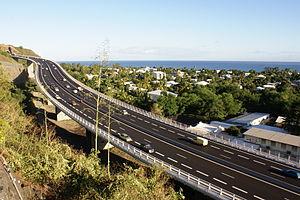
Le viaduc du Bernica ou viaduc de Saint-Paul à l'entrée nord de la route des tamarins
CHRYSO est une entreprise de chimie française spécialisée dans les adjuvants pour matériaux de construction. Elle est leader dans son secteur en France, troisième en Europe et quatrième dans le monde.
La Réunion est une île de l'Ouest de l'océan Indien dans l'hémisphère sud ainsi qu'un département d'outre-mer français.
Les départements et régions d'outre-mer sont des collectivités territoriales françaises soumises au régime juridique d'« assimilation législative » tel que défini par l'article 73 de la Constitution de la Cinquième République.
La route des Tamarins est une route pour automobile ou route express de l'île de La Réunion, département d'outre-mer français dans le sud-ouest de l'océan Indien. Ouverte à la circulation le 23 juin 2009, elle est longue de 33 kilomètres, reliant les communes de Saint-Paul à L'Étang-Salé en longeant le flanc des premières pentes des Hauts de l'Ouest du territoire. Elle permet désormais d'assurer une liaison routière à 2 x 2 voies autour des trois-quarts de l'île depuis Saint-Benoît jusqu'au Tampon, exception faite de l'entrée ouest de Saint-Denis, entre le pont Vinh-San et la route du Littoral.
La route nationale 1 est un axe routier majeur de l'île de La Réunion, département d'outre-mer français dans l'océan Indien. Elle relie Saint-Denis à Saint-Pierre en 82 kilomètres en passant par toutes les communes littorales de la côte ouest.
Le viaduc de Saint-Paul ou viaduc du Bernica est un ouvrage d'art marquant le début de la route des Tamarins à Saint-Paul, dans l'ouest de l'île de La Réunion, département d'outre-mer français de l'océan Indien.